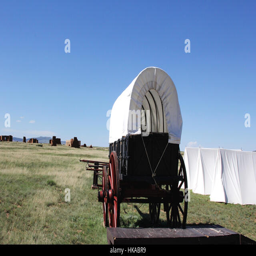
old covered wagon and tents .